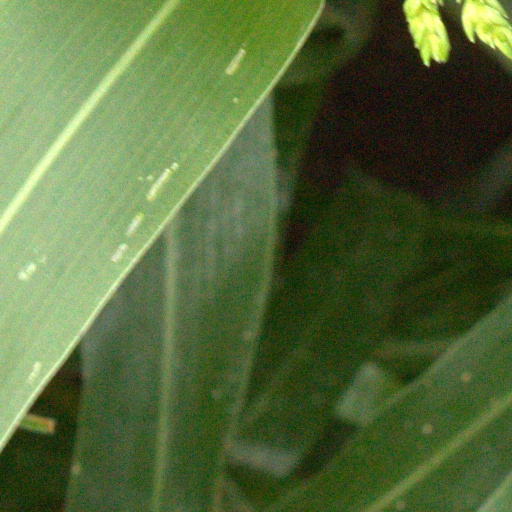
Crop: sorghum